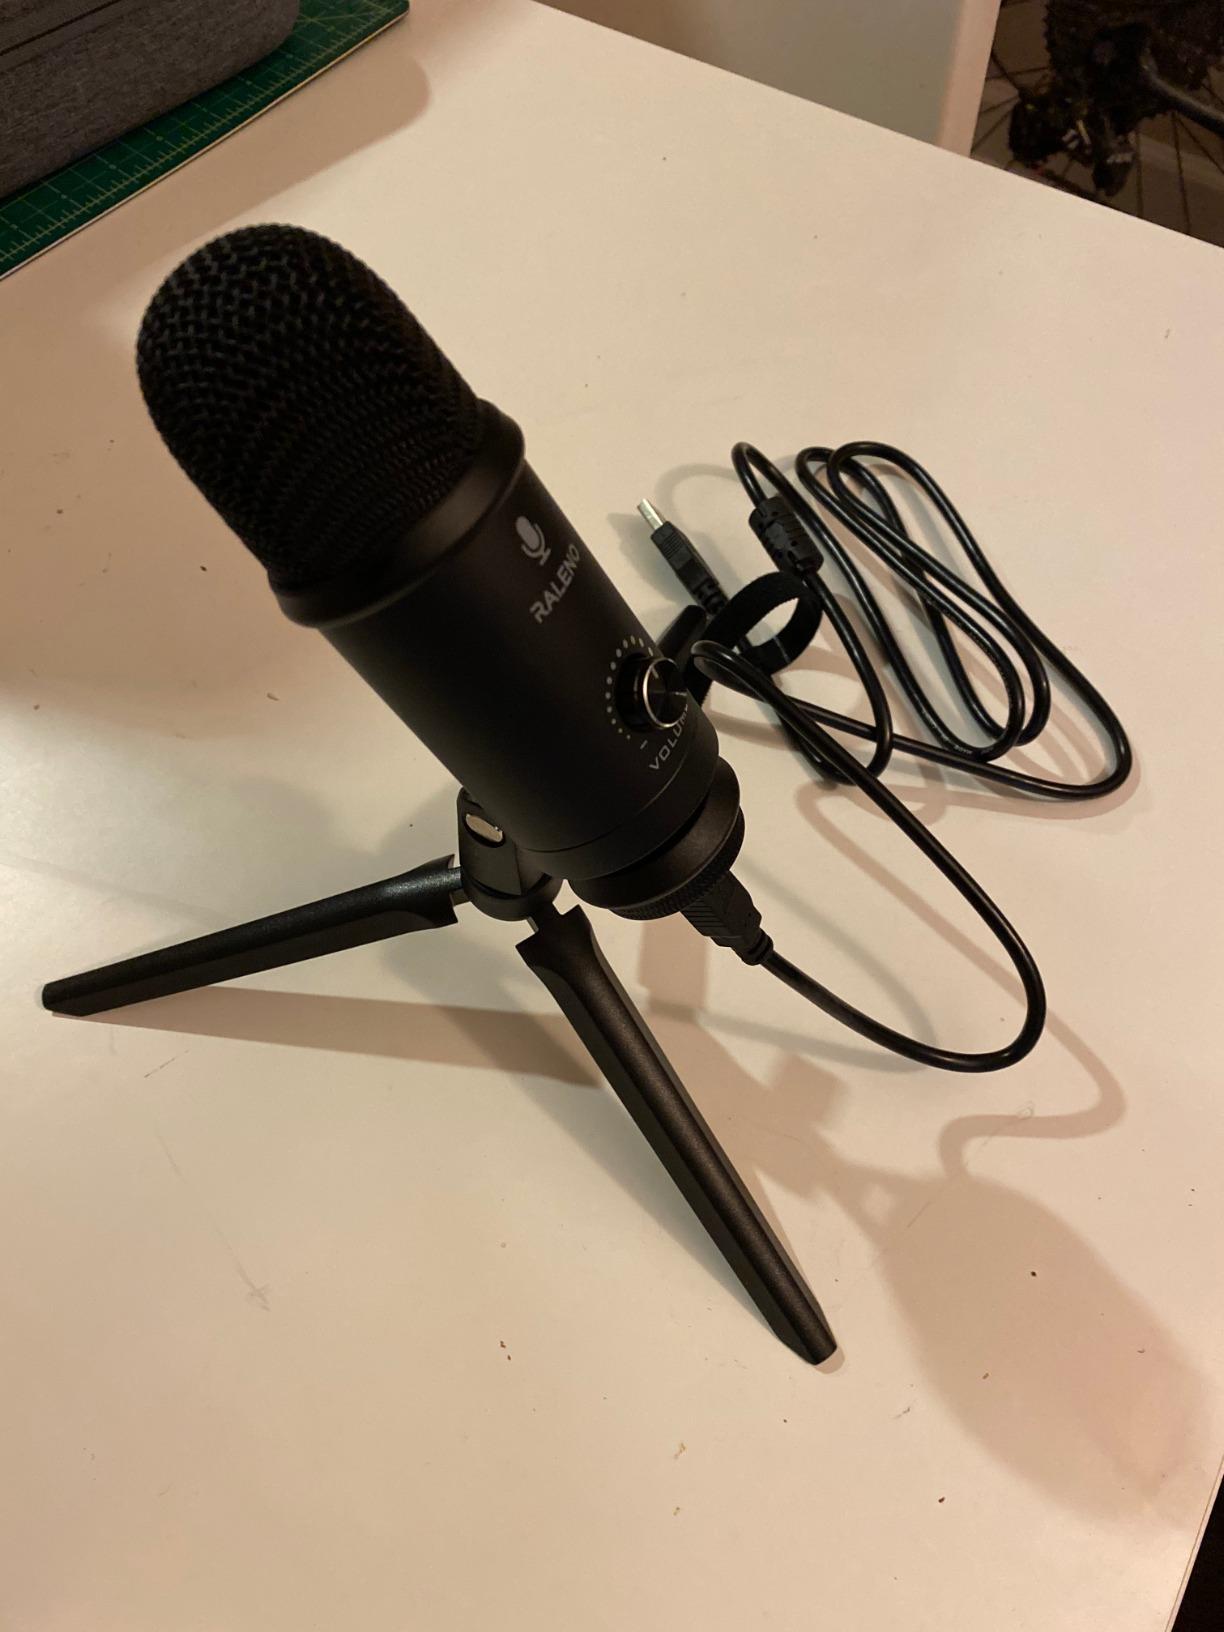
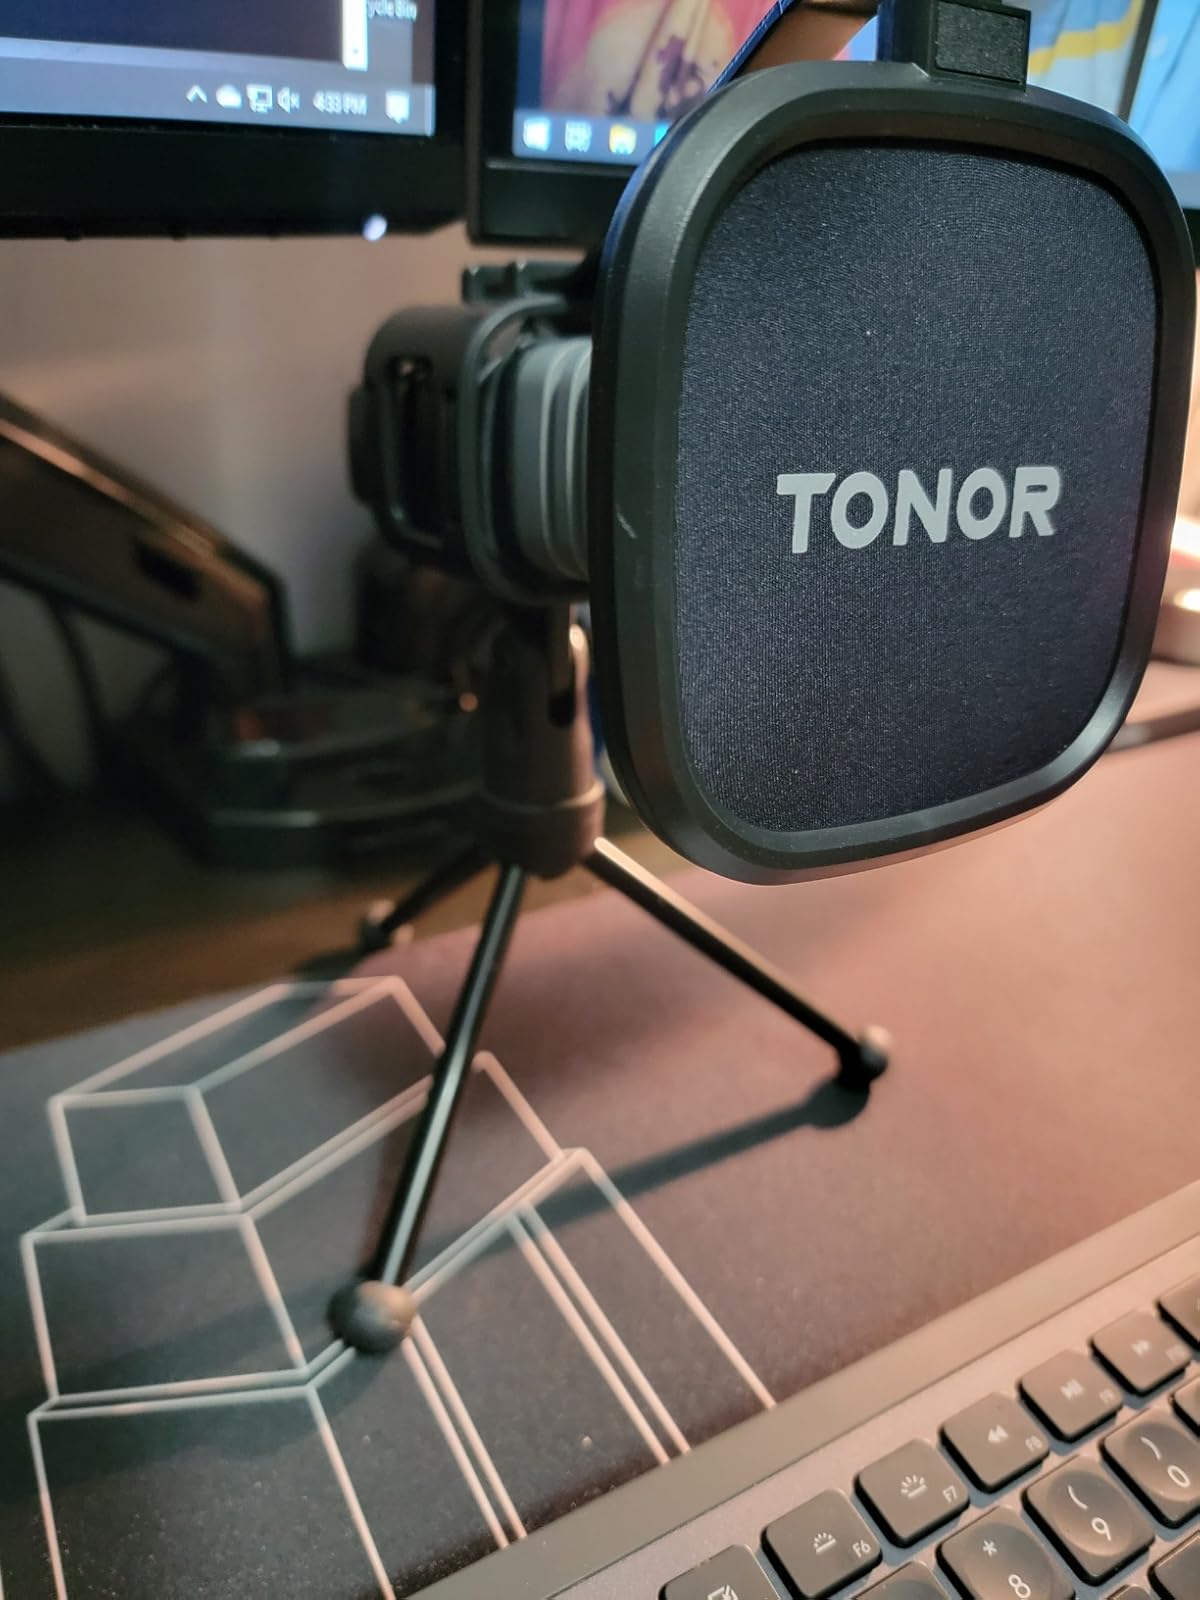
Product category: microphone
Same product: no